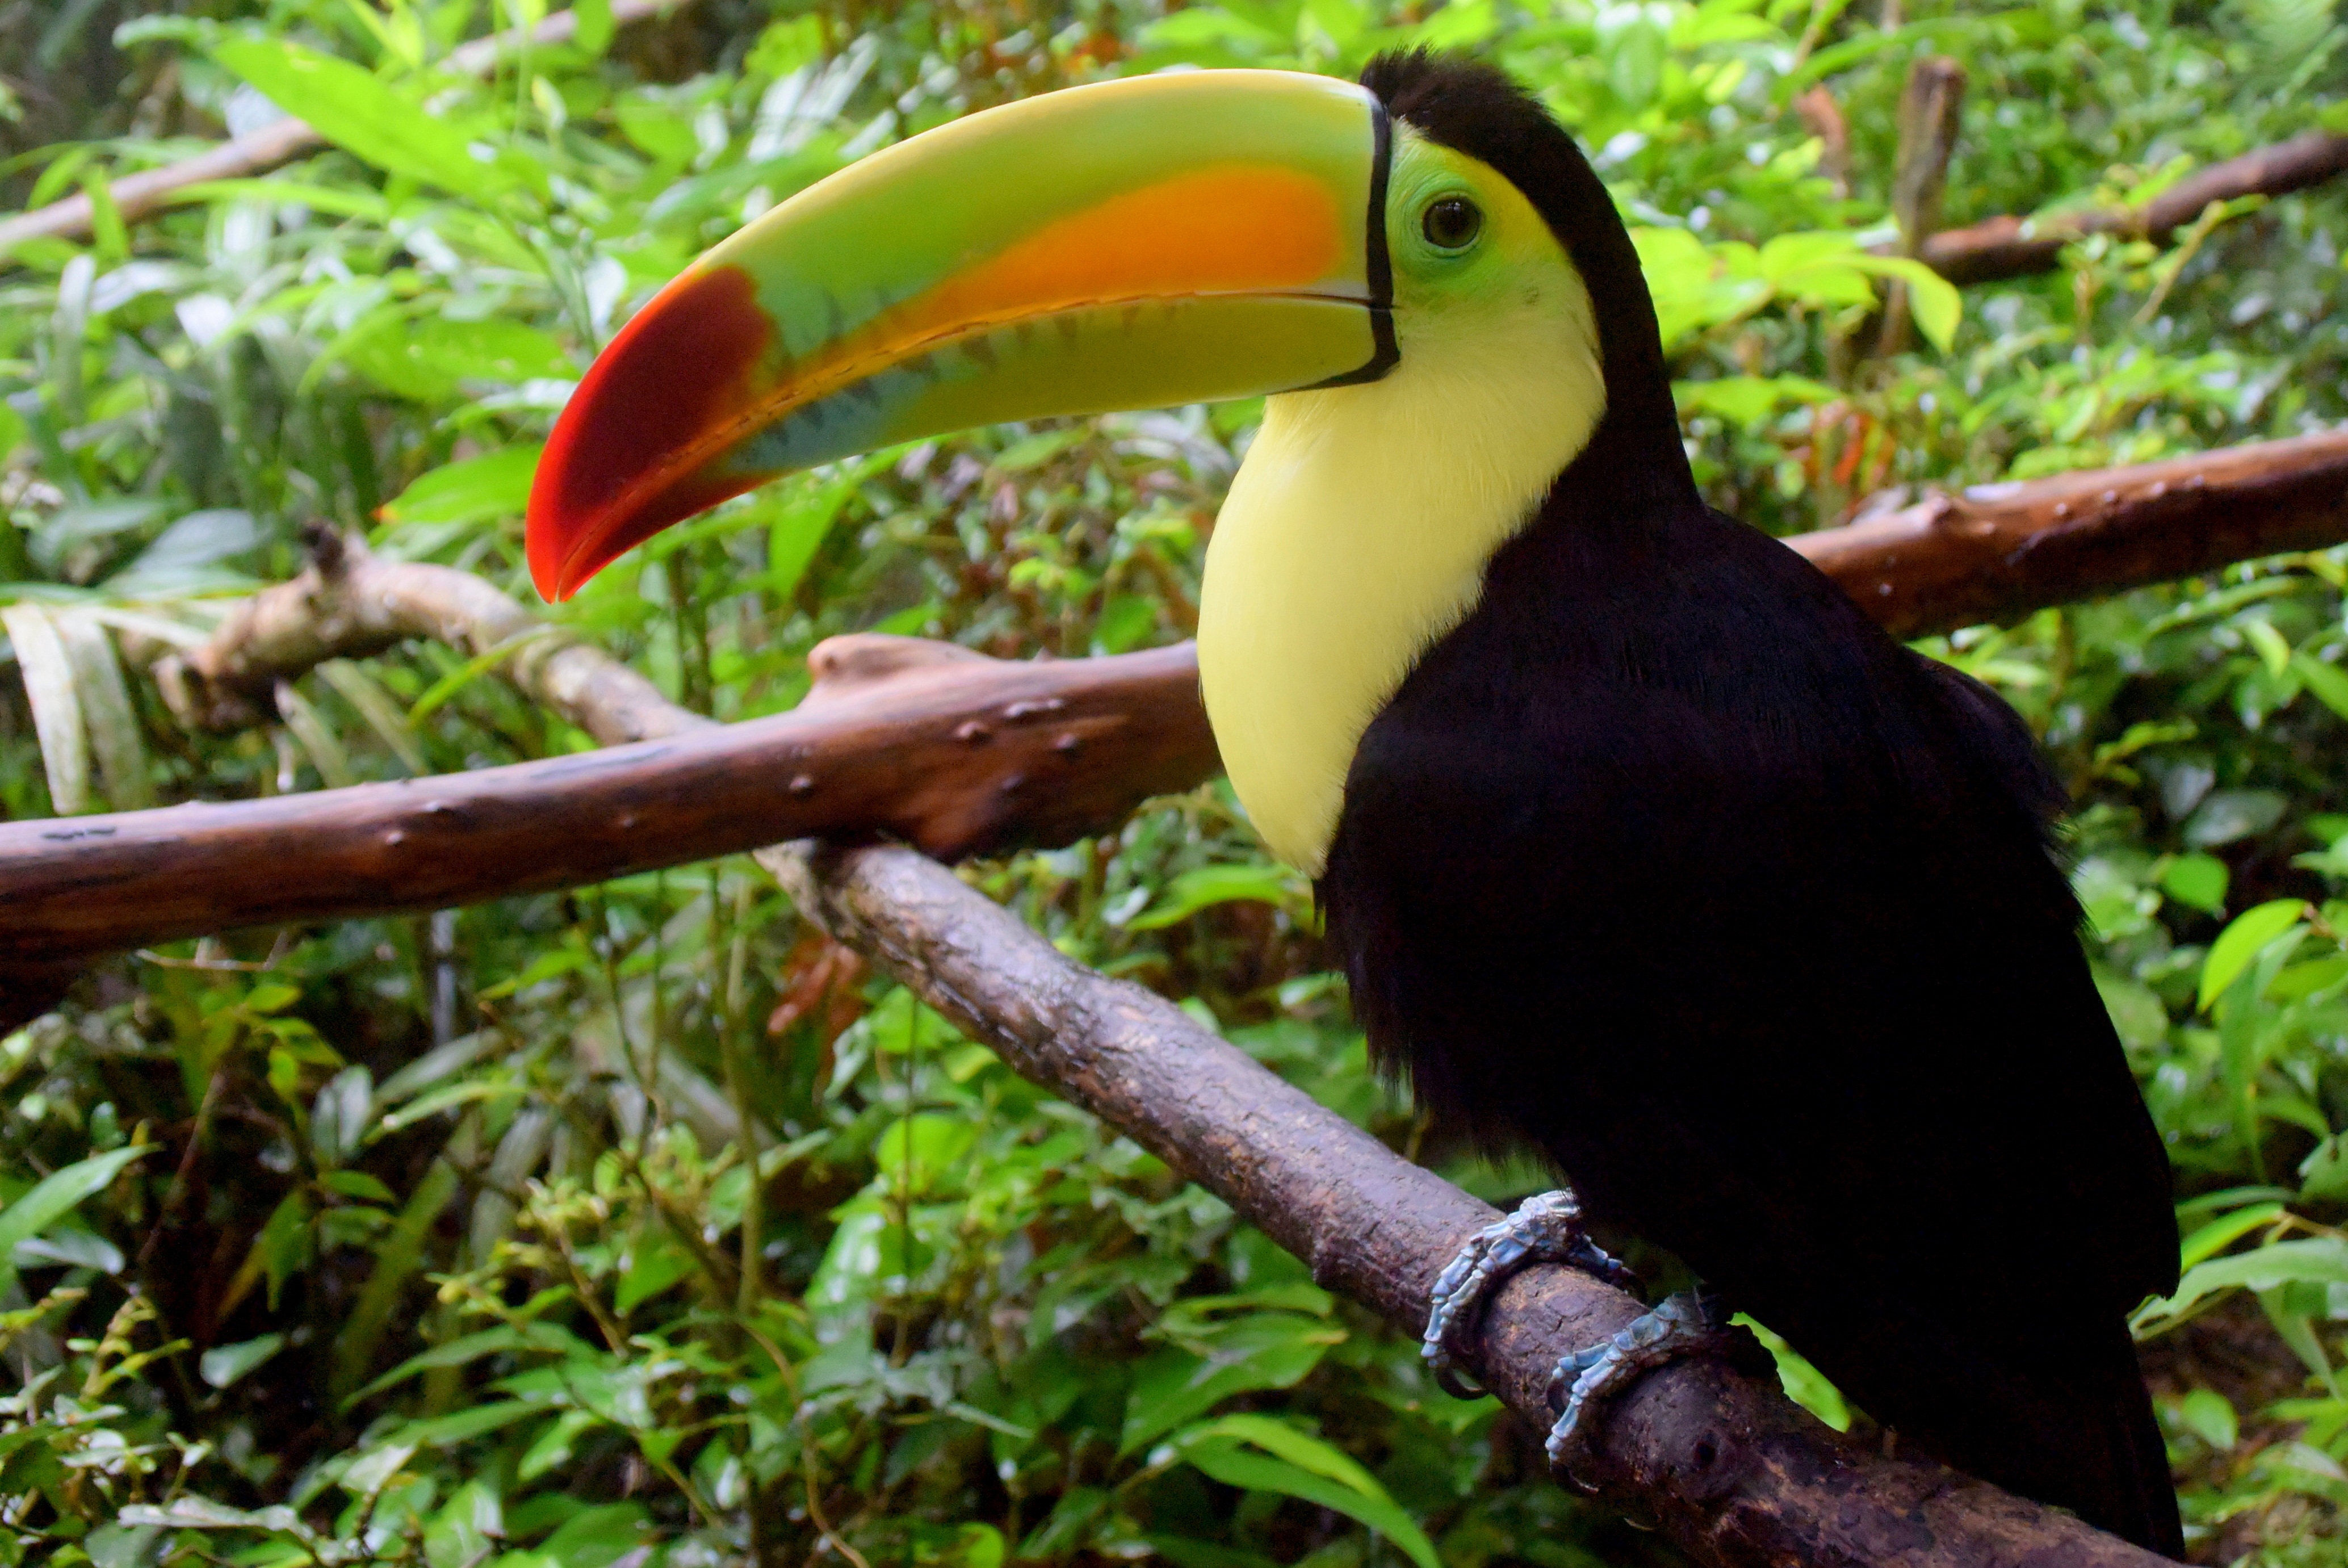
tree, nature, forest, branch, bird, palm tree, flower, travel, wildlife, green, jungle, beak, holiday, fauna, colors, rainforest, vertebrate, habitat, hornbill, toucan, tropics, coraciiformes, belize, natural environment, piciformes, belize zoo